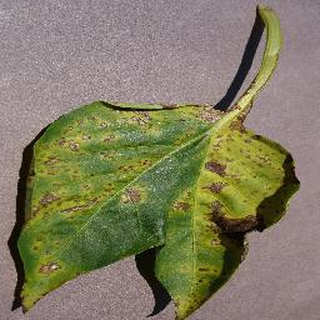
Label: bell_pepper_bacterial_spot